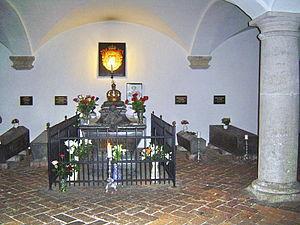
L’église Saint-Michel de Munich, en Bavière est un large édifice religieux de style Renaissance finissant. Construite pour les jésuites par Guillaume V, duc de Bavière, l’église exprime bien dans son architecture le passage de l’époque Renaissance à celle du Baroque.